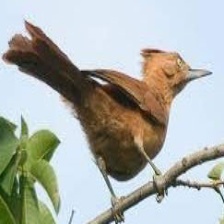
Species: CAATINGA CACHOLOTE
Scientific name: PSEUDOSEISURA CRISTAT